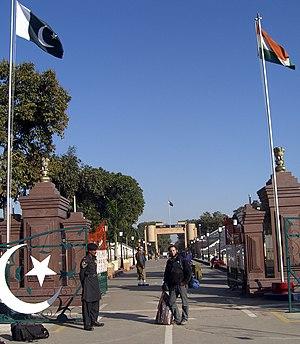
L’histoire du Pakistan débute avec l'idée de la création d'une nation pour les musulmans du sous-continent indien sous le Raj britannique, avec l'influence d'intellectuels et de la Ligue musulmane. Le Pakistan est créé dans la nuit 14 au 15 août 1947 au cours de la partition des Indes. Il est constitué de deux parties, communément appelées Pakistan occidental et Pakistan oriental, séparées entre elles par quelque 1700 kilomètres de territoire indien.
La frontière terrestre entre l'Inde et le Pakistan sépare les territoires de la République de l'Inde de ceux de la République islamique du Pakistan. Elle mesure 2 912 kilomètres. Les rapports entre les deux pays sont très tendus et les passages sont strictement limités. La principale source de discorde entre les deux pays concerne le Cachemire : dans cette région, il n'a pas été trouvé de consensus sur le tracé de la frontière.